Bill Erwin

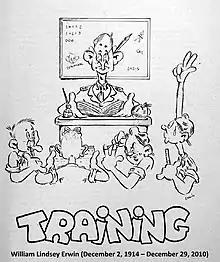
Bombing Manual

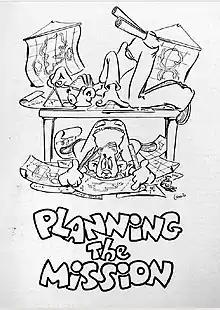
Planning the Mission

After Erwin began his theatrical career with the Laguna Beach and La Jolla playhouses in 1940, he worked as ventriloquist Edgar Bergen's stage manager for Bergen's 1941 tour of the country.